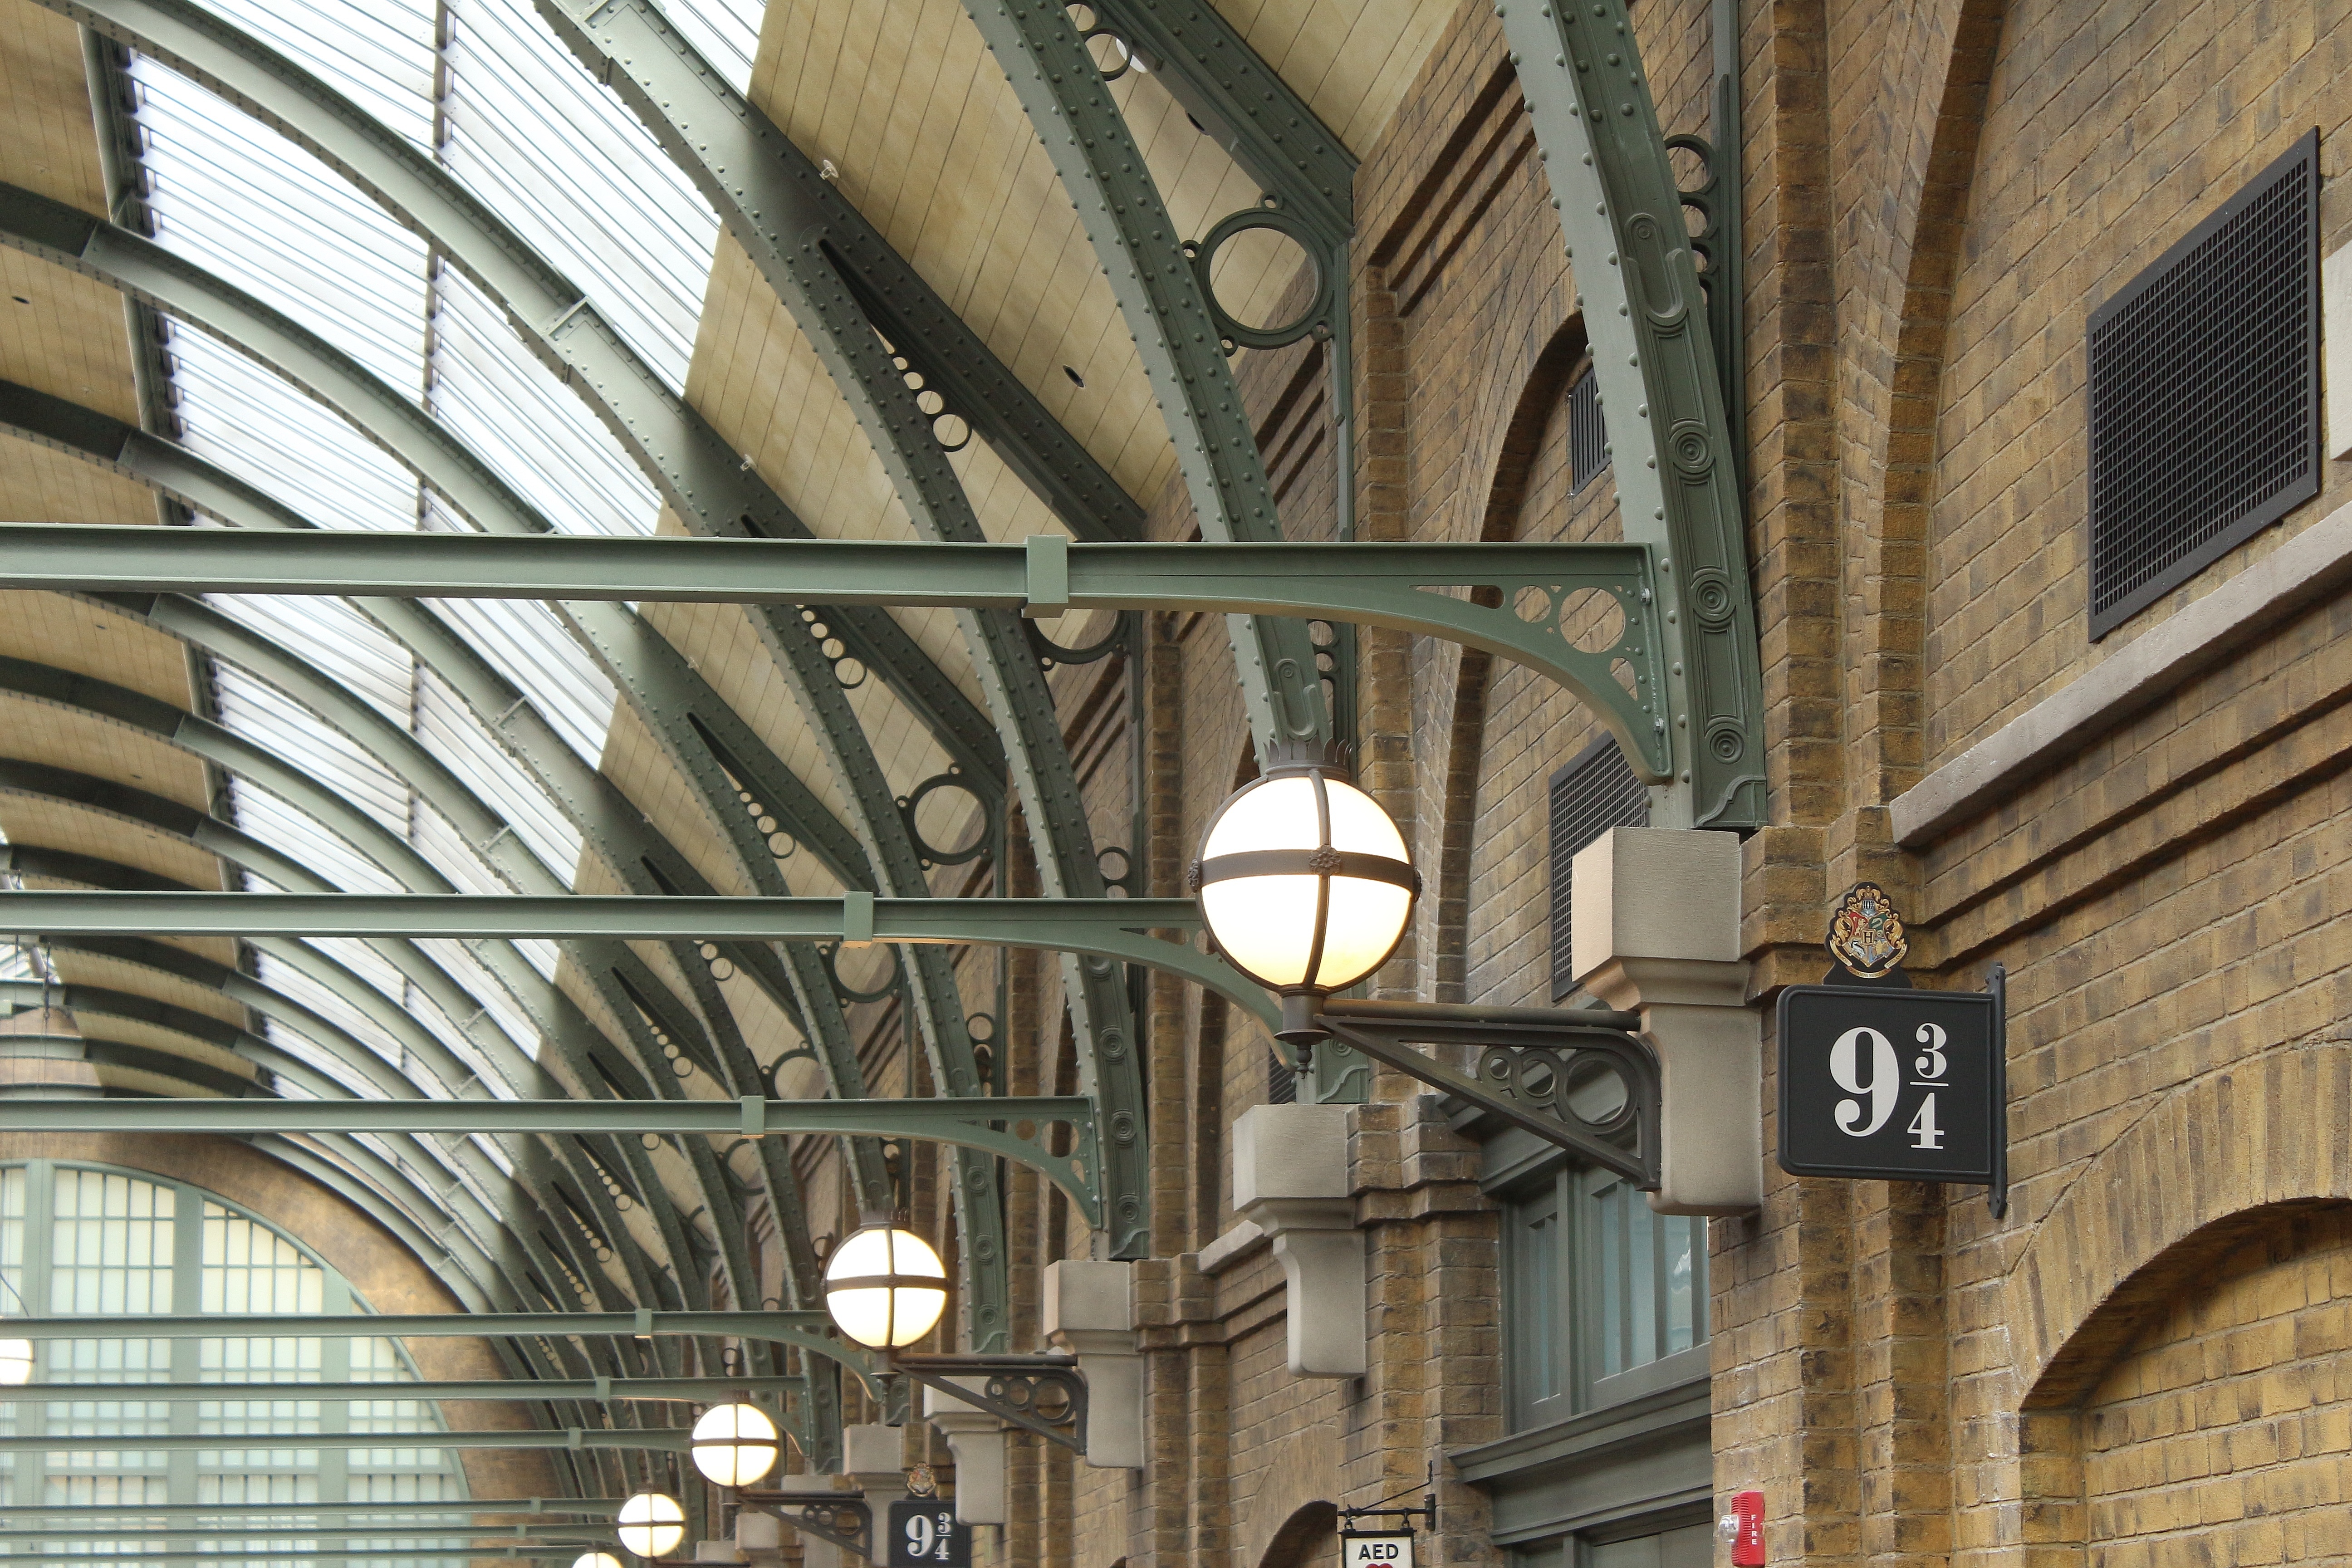
architecture, wood, arch, train station, platform, facade, harry potter, express, symmetry, hogwarts, florida, orlando, universal studios, kings cross, urban area, nine three quarters